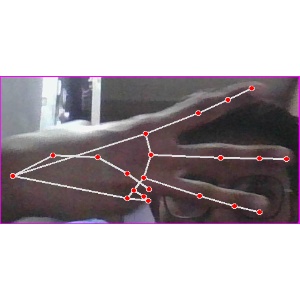
अक्षर: भ